List of mammals of Greenland

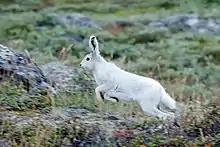
Arctic hare

The lagomorphs comprise two families, Leporidae (hares and rabbits), and Ochotonidae (pikas). Though they can resemble rodents, and were classified as a superfamily in that order until the early 20th century, they have since been considered a separate order. They differ from rodents in a number of physical characteristics, such as having four incisors in the upper jaw rather than two.